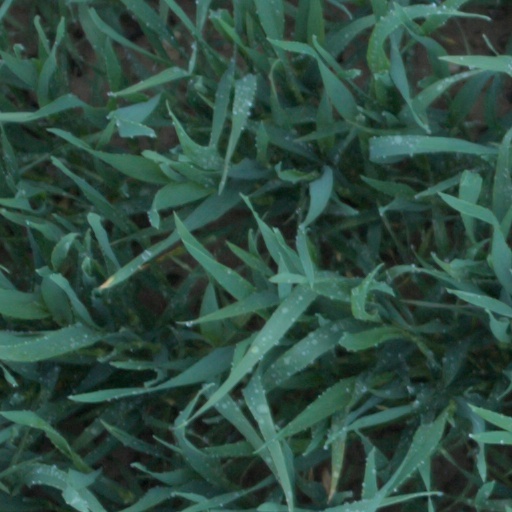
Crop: wheat